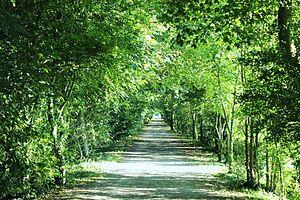
Le 9 juillet 1944, par ce chemin, la 59th Staffordshire Division britannique, venant de cambes-en-Plaine, dans le cadre de l'opération Charnwwod est entrée dans Épron (Calvados)
Épron est une commune française, située dans le département du Calvados en région Normandie, peuplée de 1 634 habitants.